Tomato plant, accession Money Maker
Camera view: vertical (180 deg); turntable rotation: 90 degrees
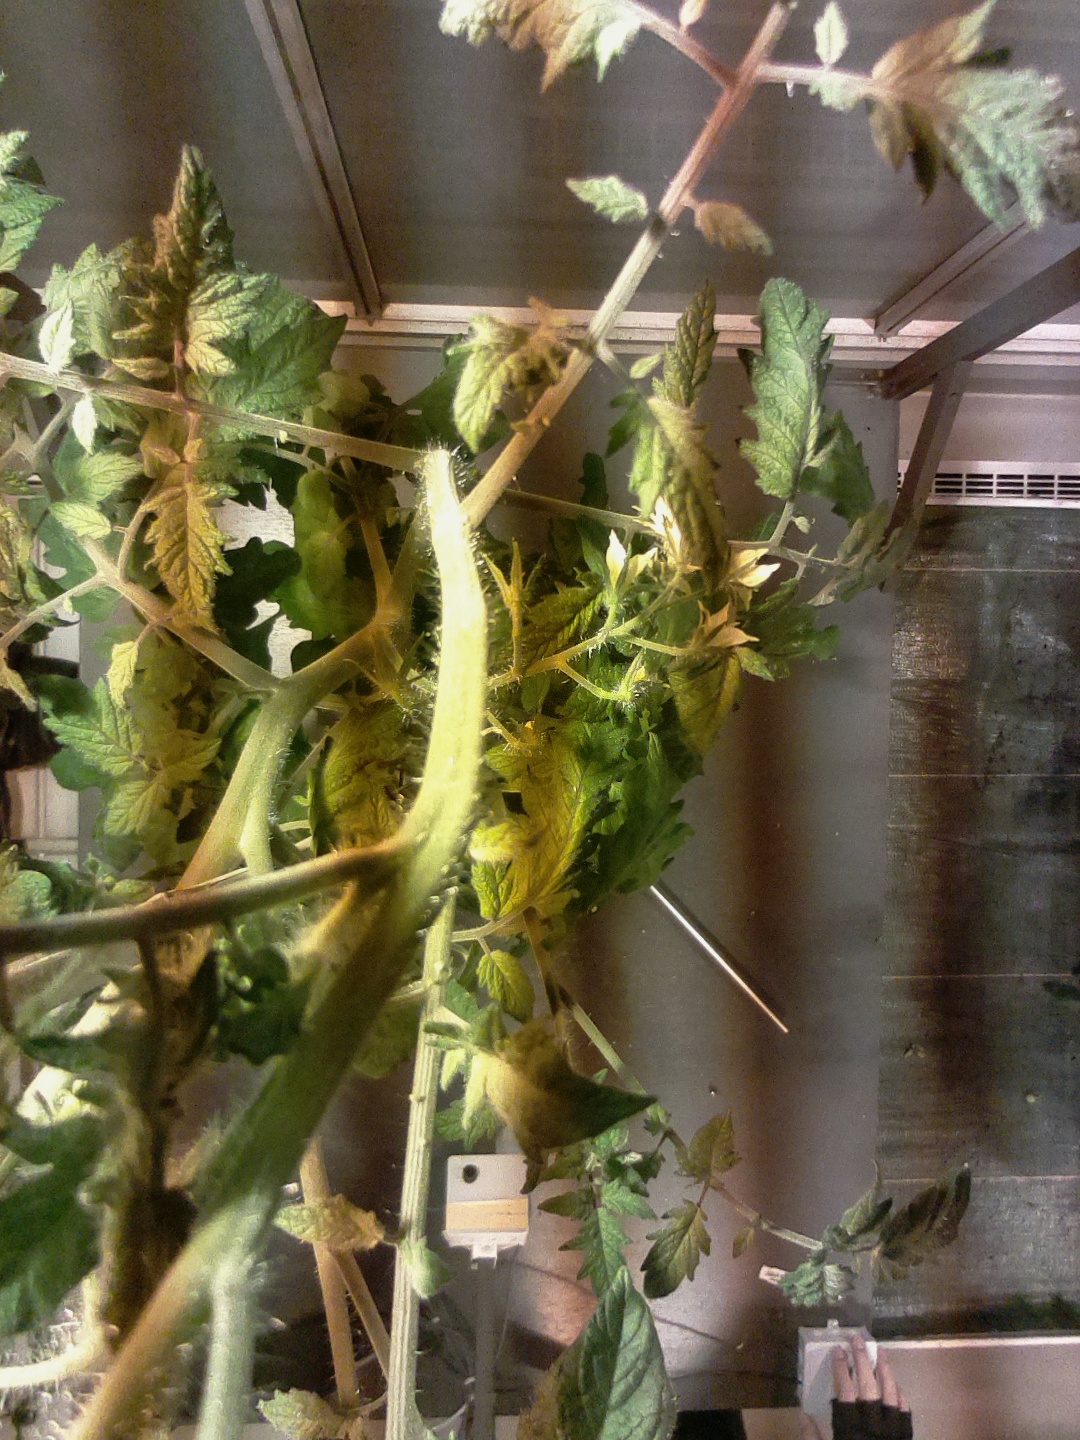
BBCH growth stage 71: 10%-20% of final fruit size